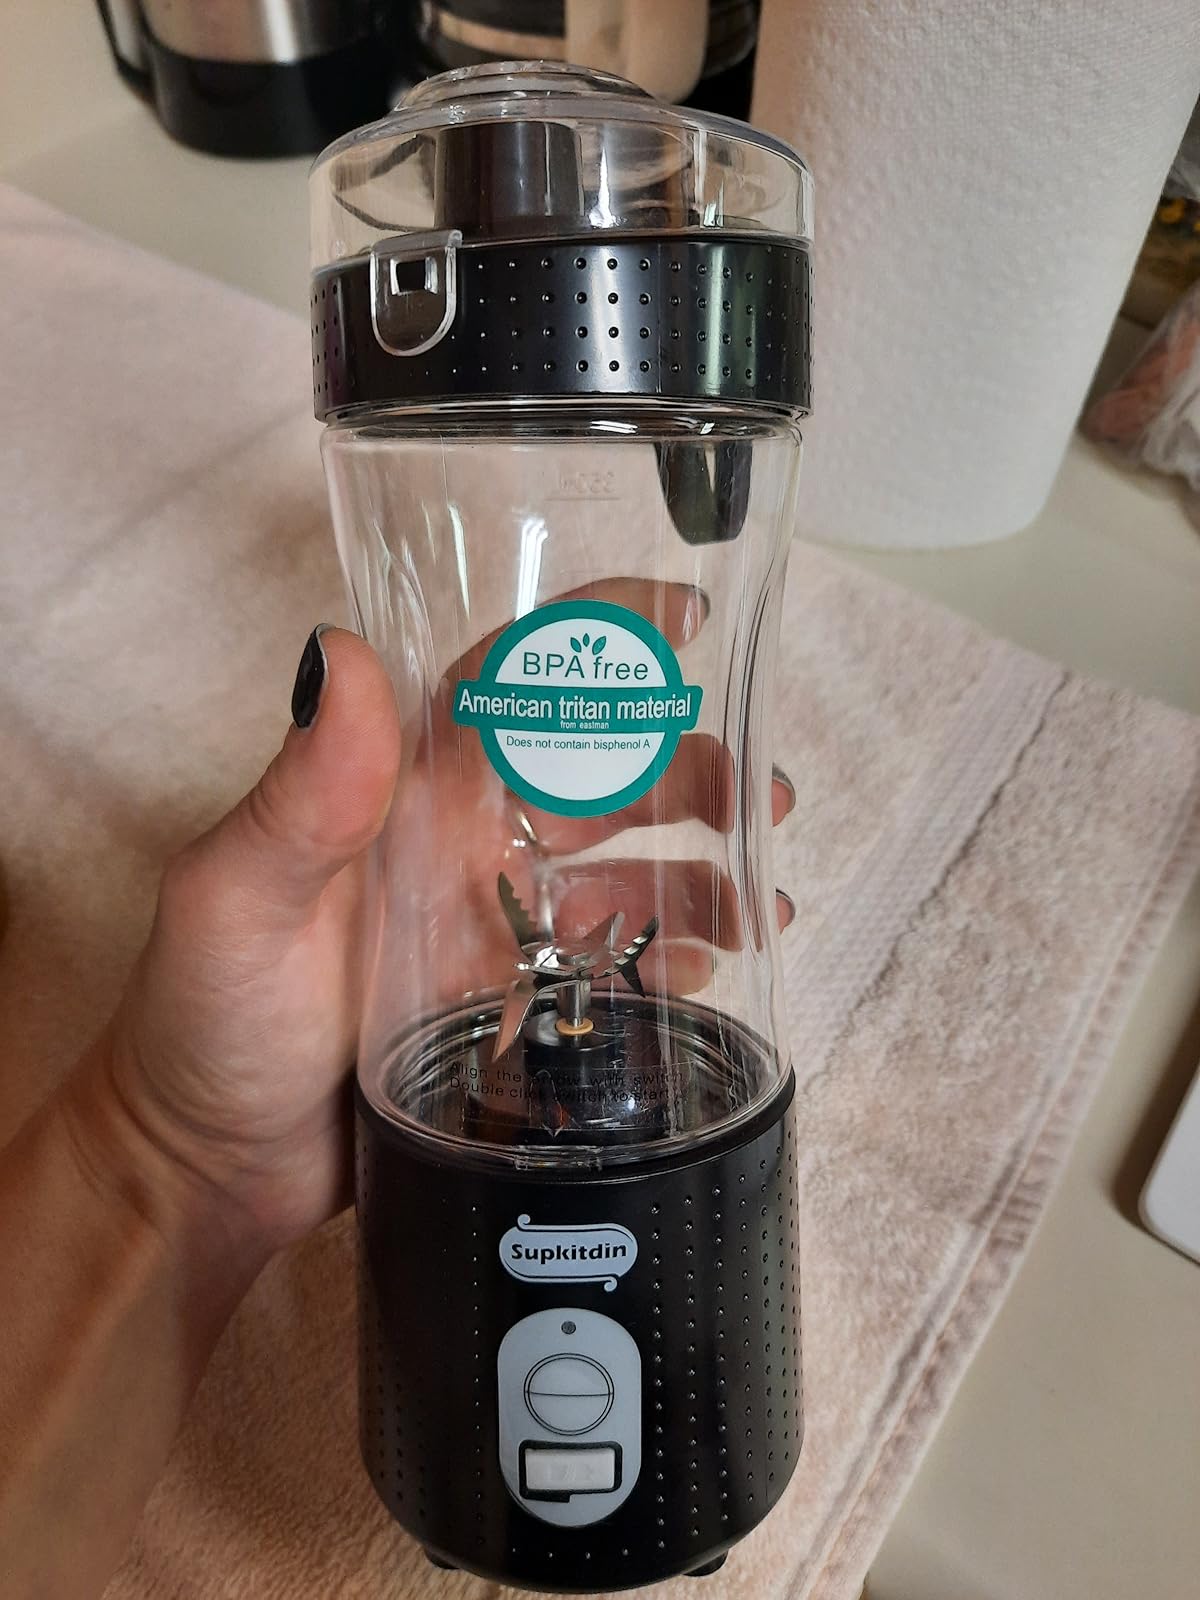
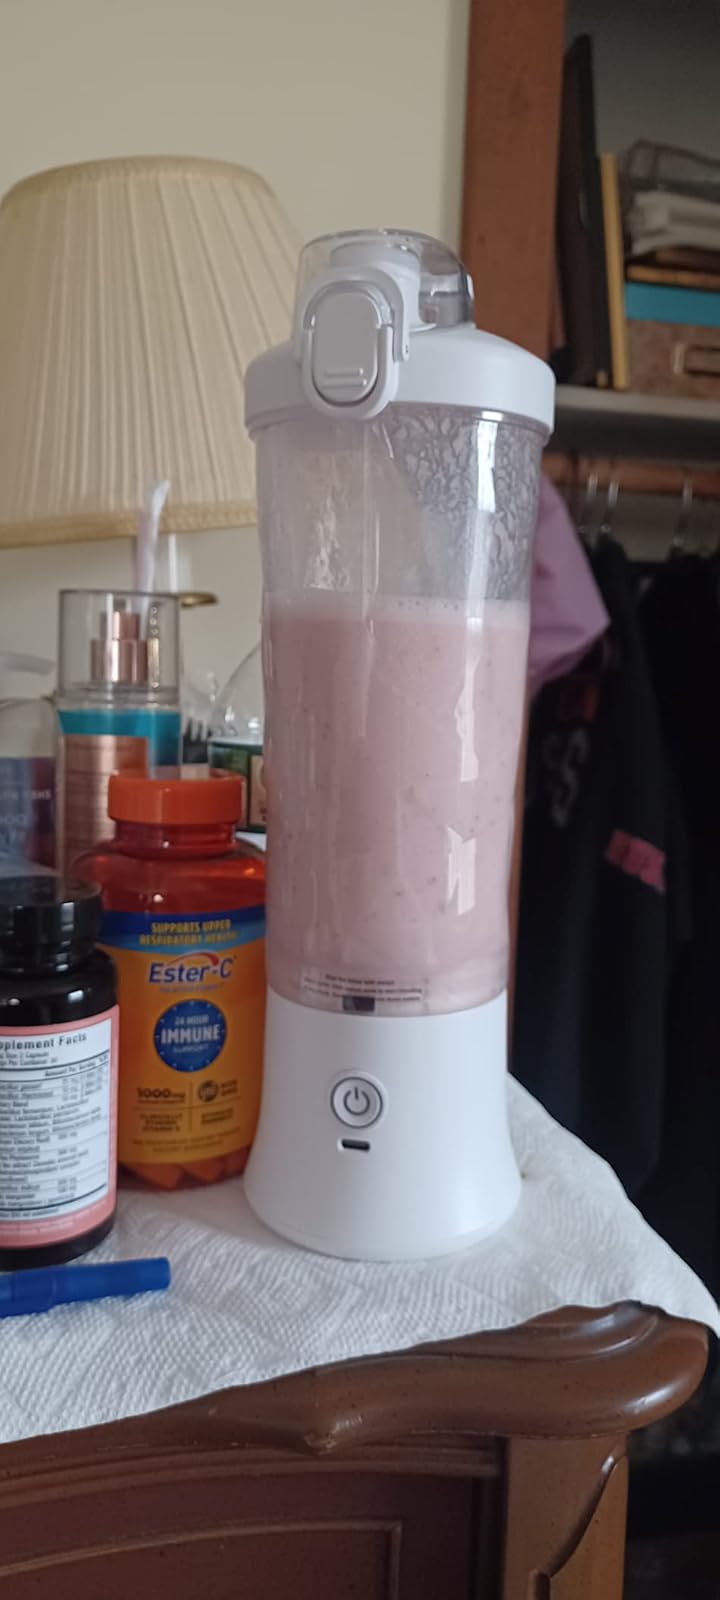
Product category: items_blender
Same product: no